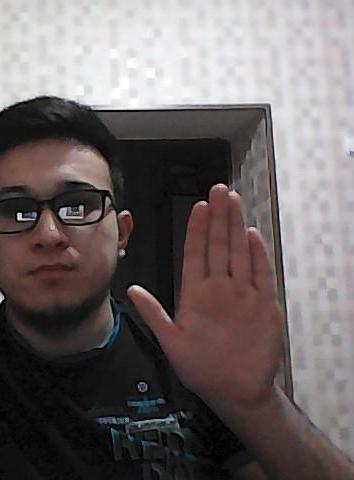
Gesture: stop